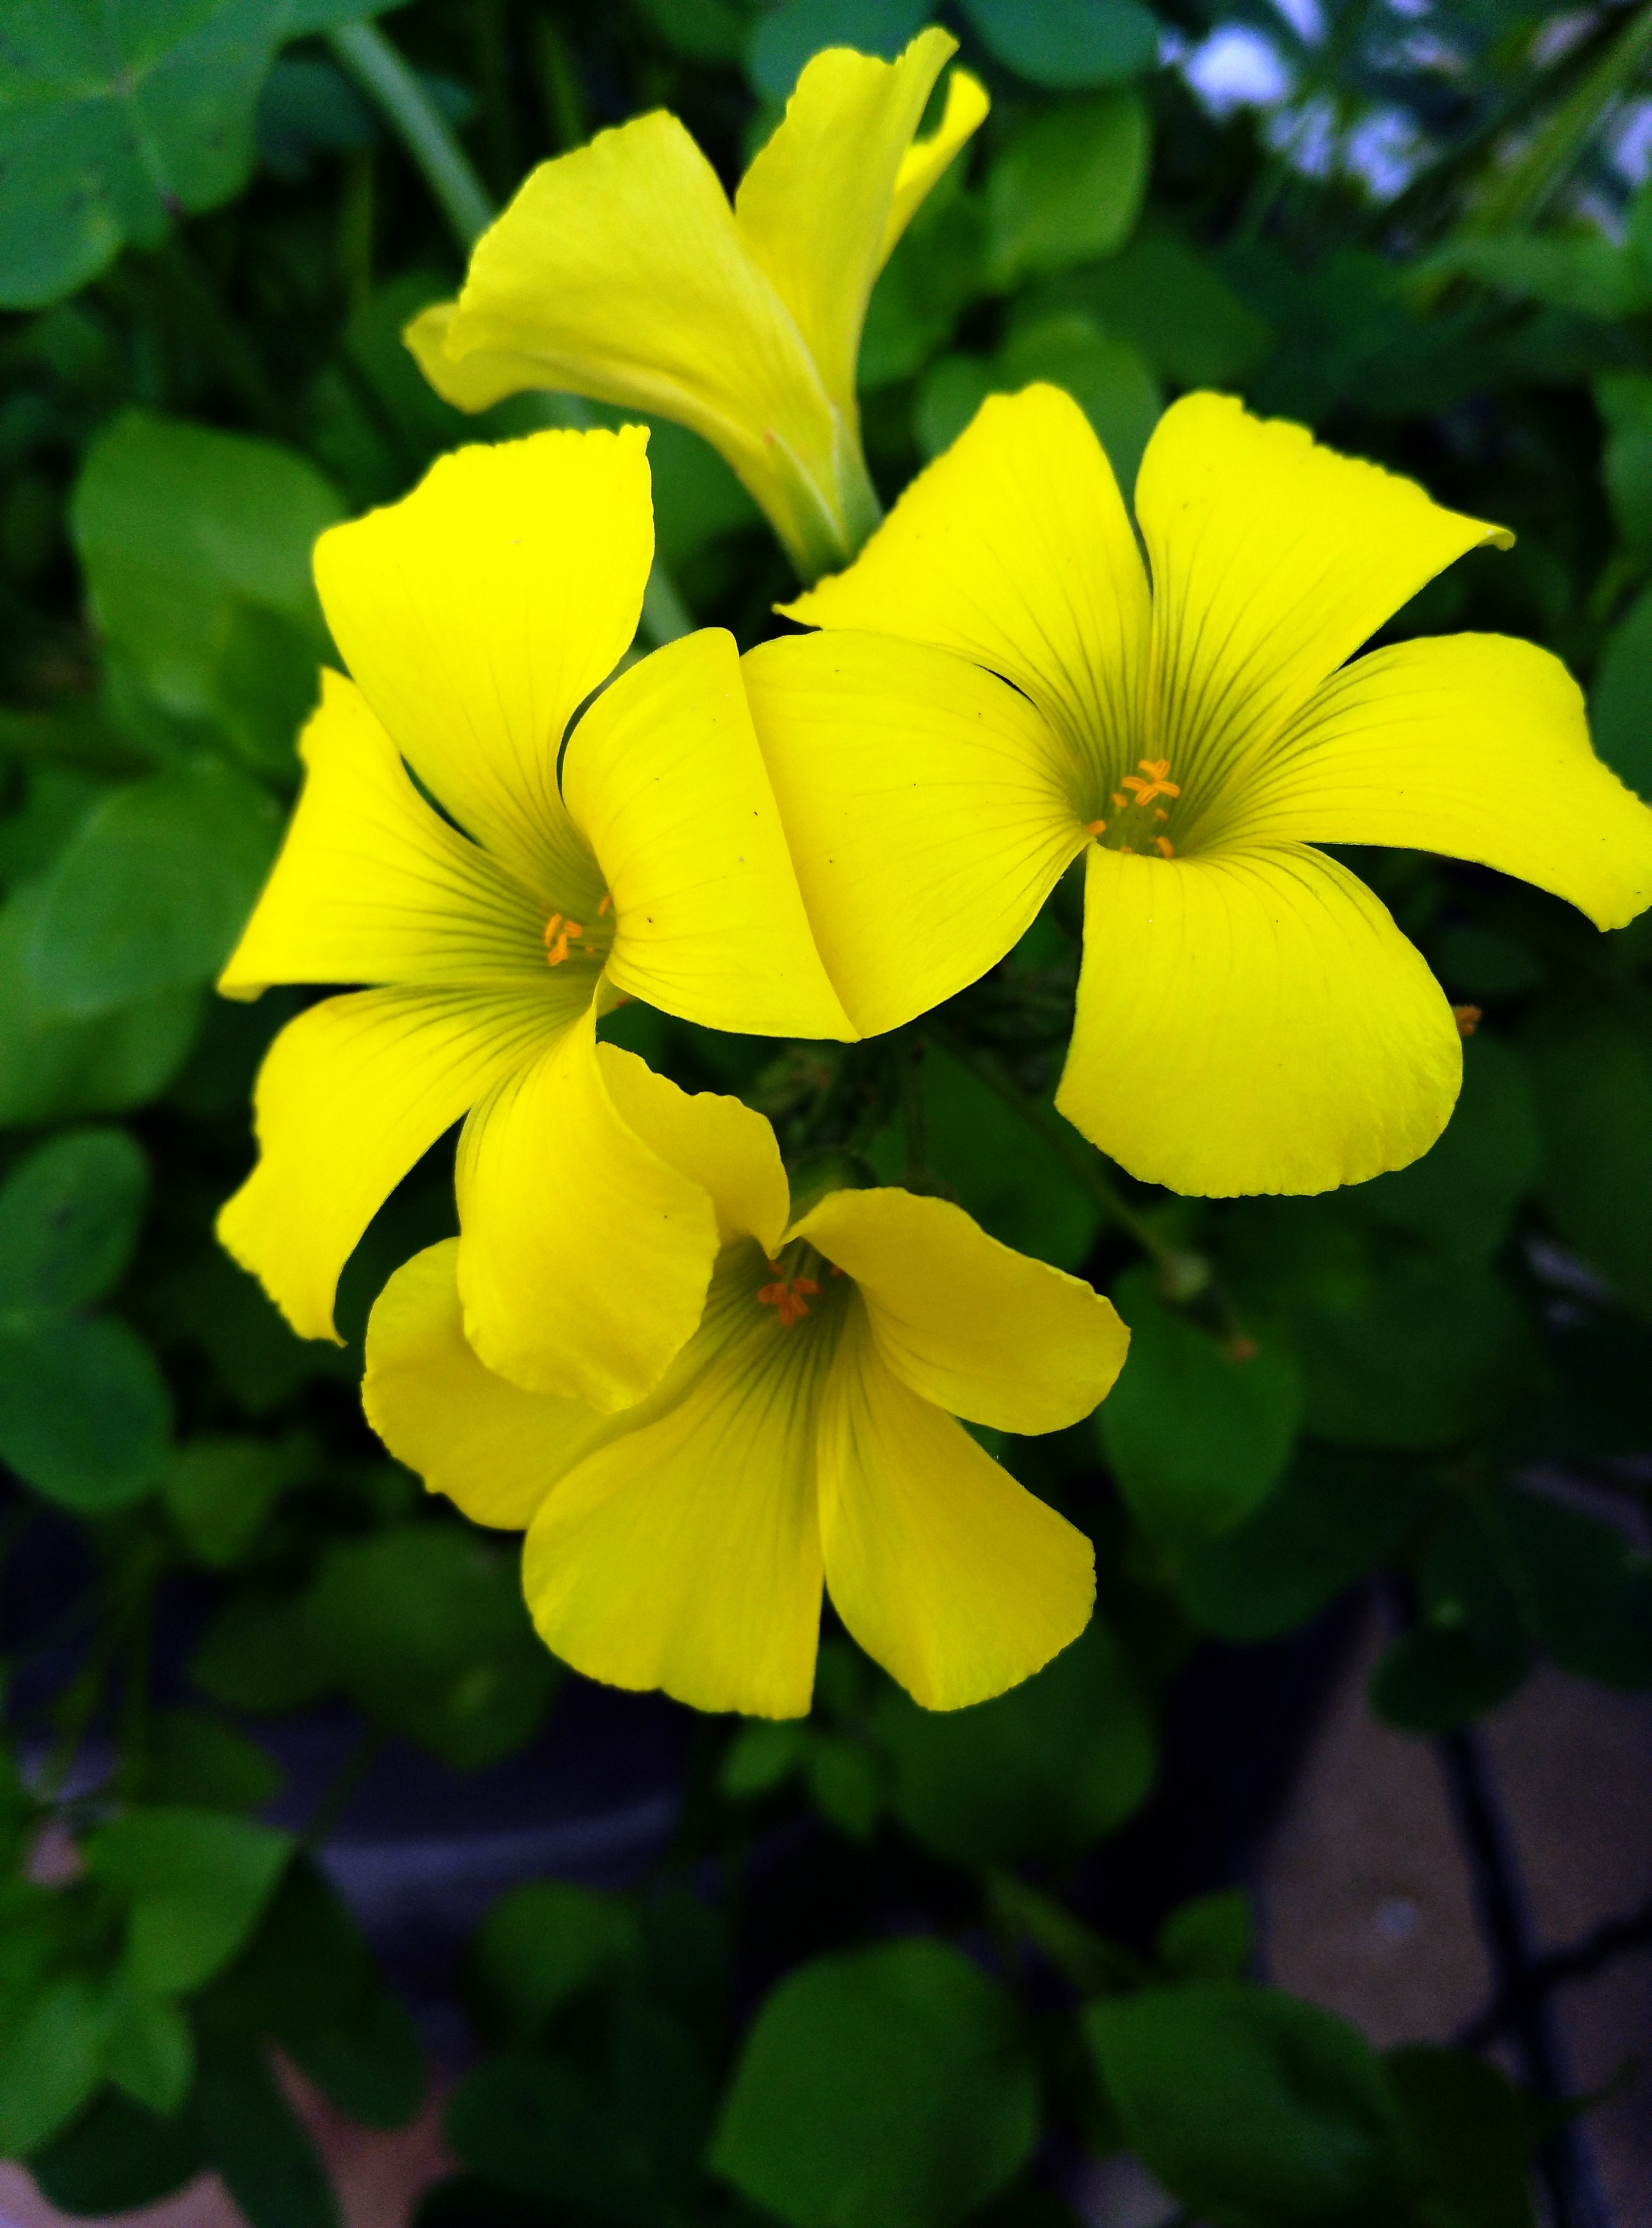
nature, blossom, plant, flower, petal, green, botany, yellow, garden, flora, wildflower, petals, pistil, macro photography, flowering plant, annual plant, land plant, violet family, large flowered evening primrose